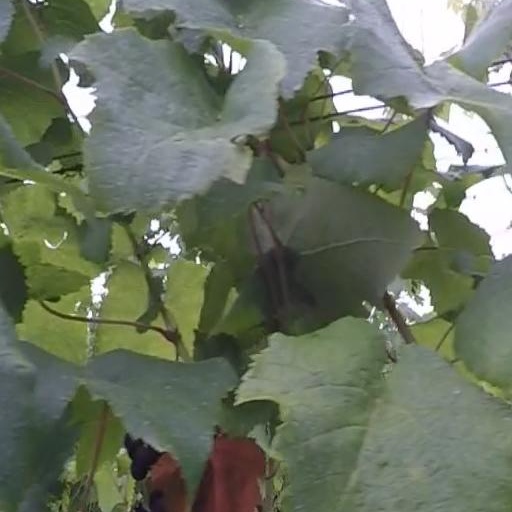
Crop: grape